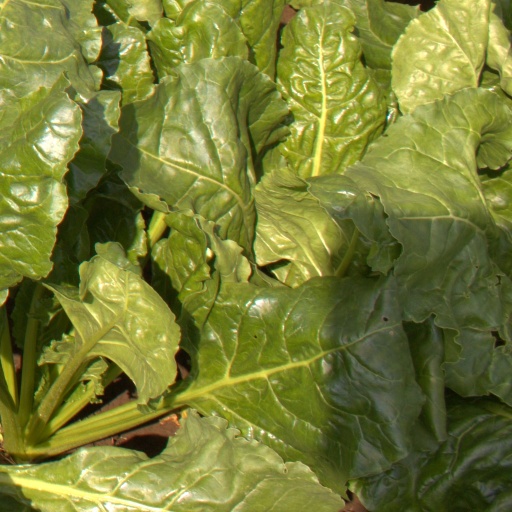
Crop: sugar beet